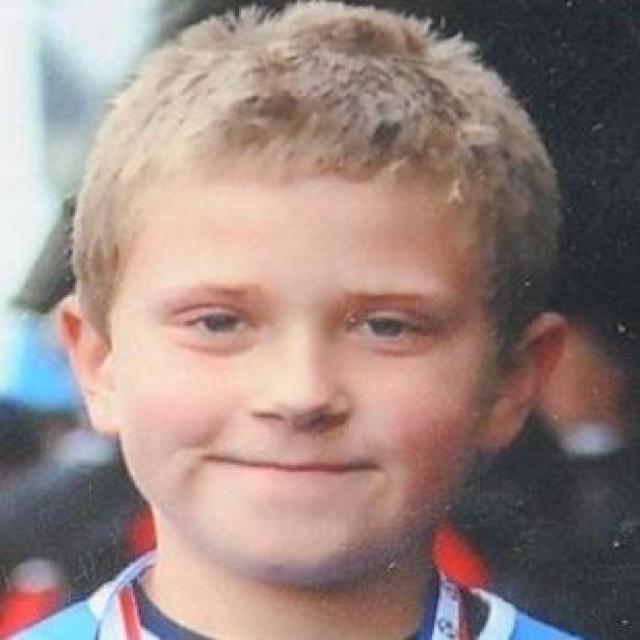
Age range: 0-12